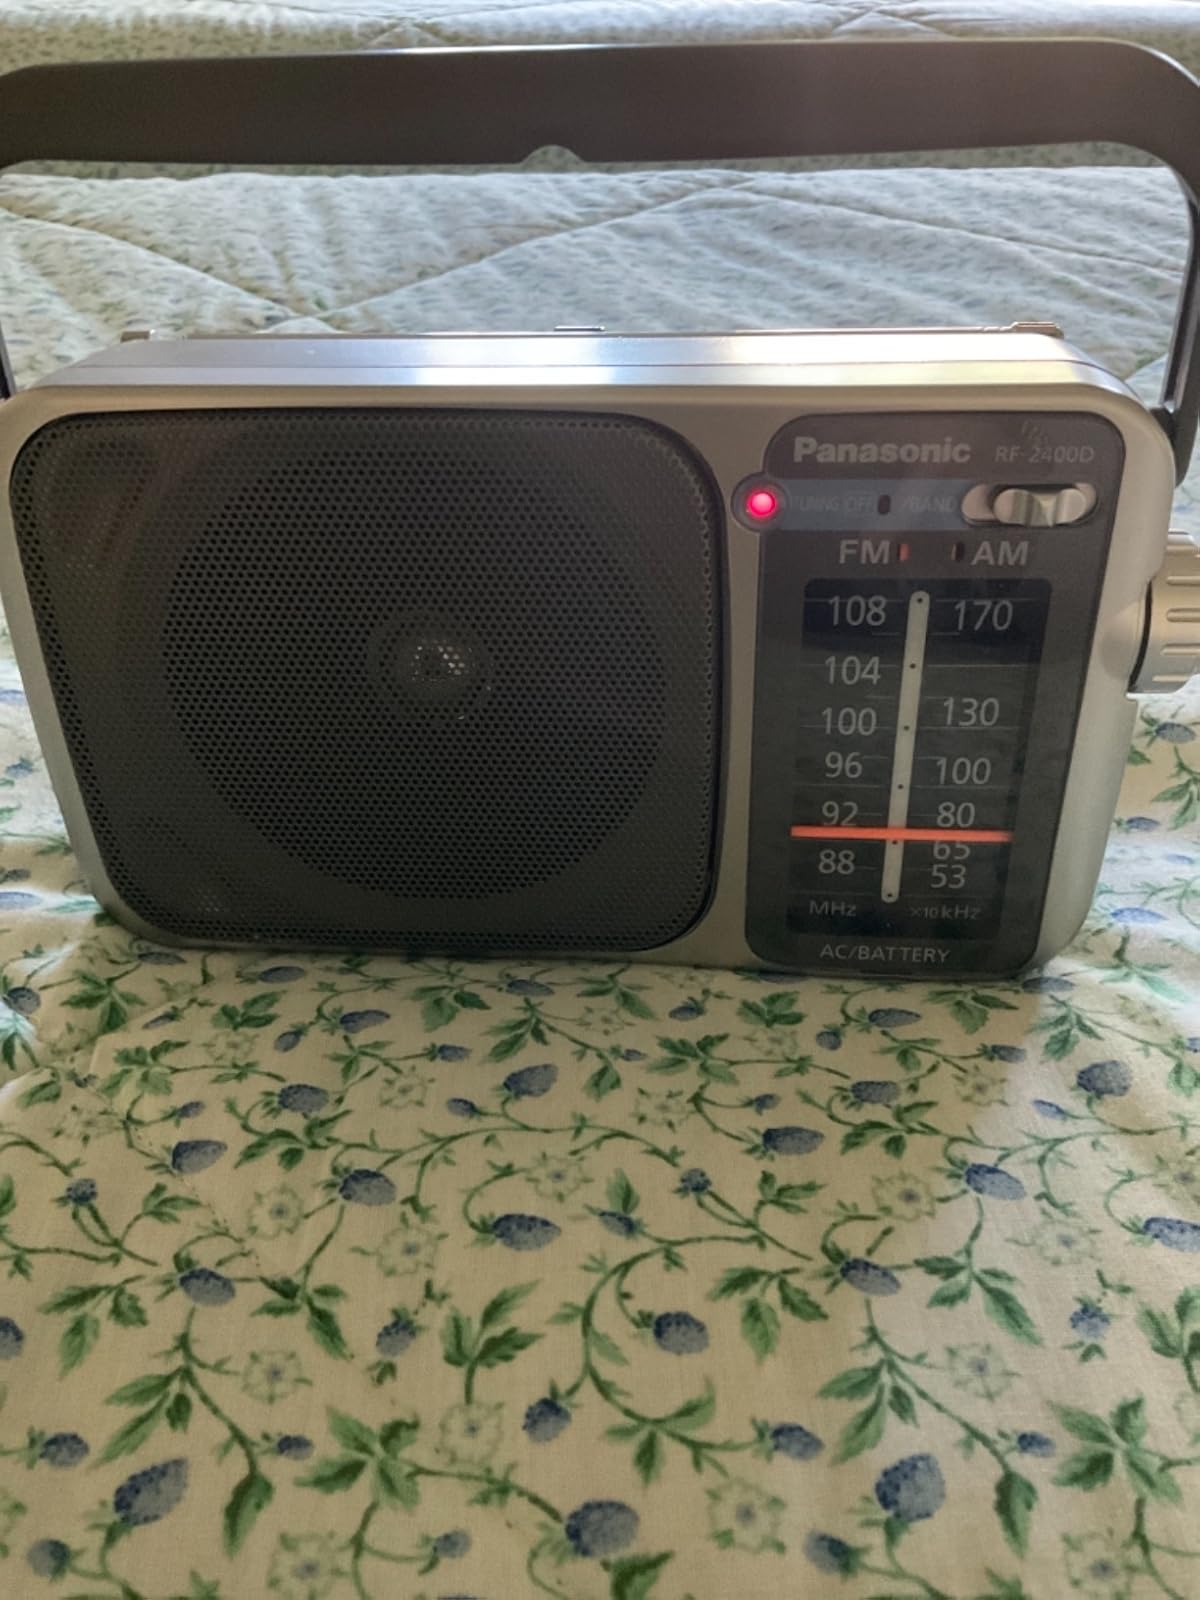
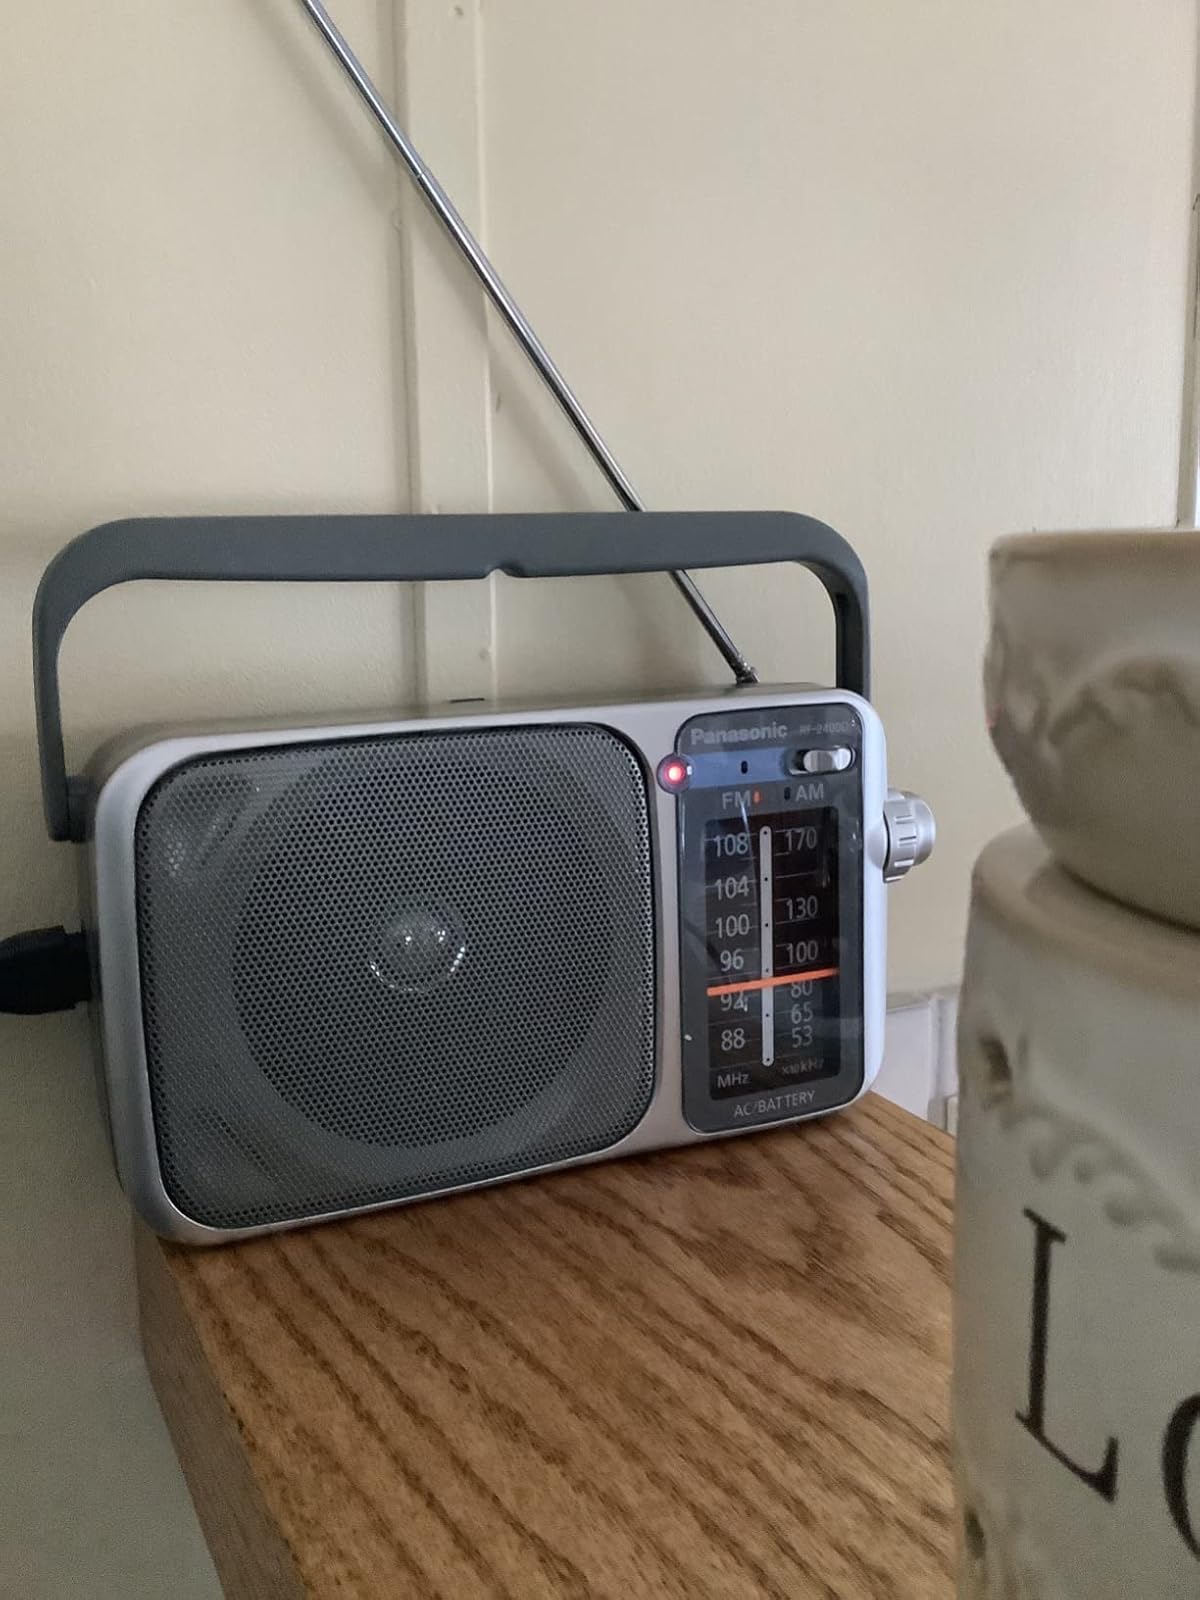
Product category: radio
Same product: yes